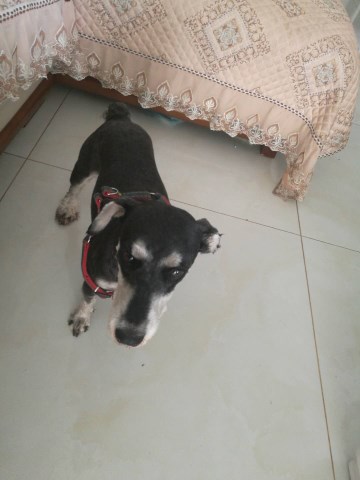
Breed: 2342-n000102-miniature_schnauzer